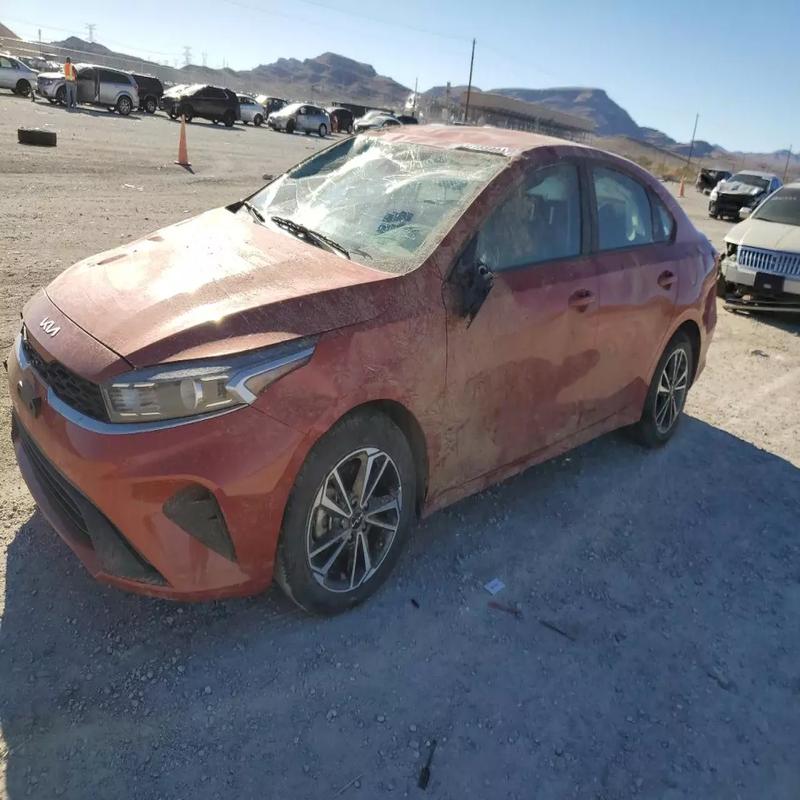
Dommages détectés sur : capot, pare-brise avant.
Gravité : majeur